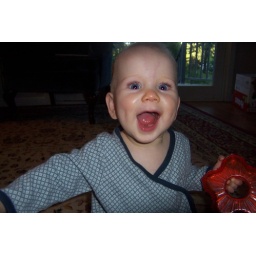
The nap in the car might have been a bad idea since it's almost time for bed